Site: brandenburg
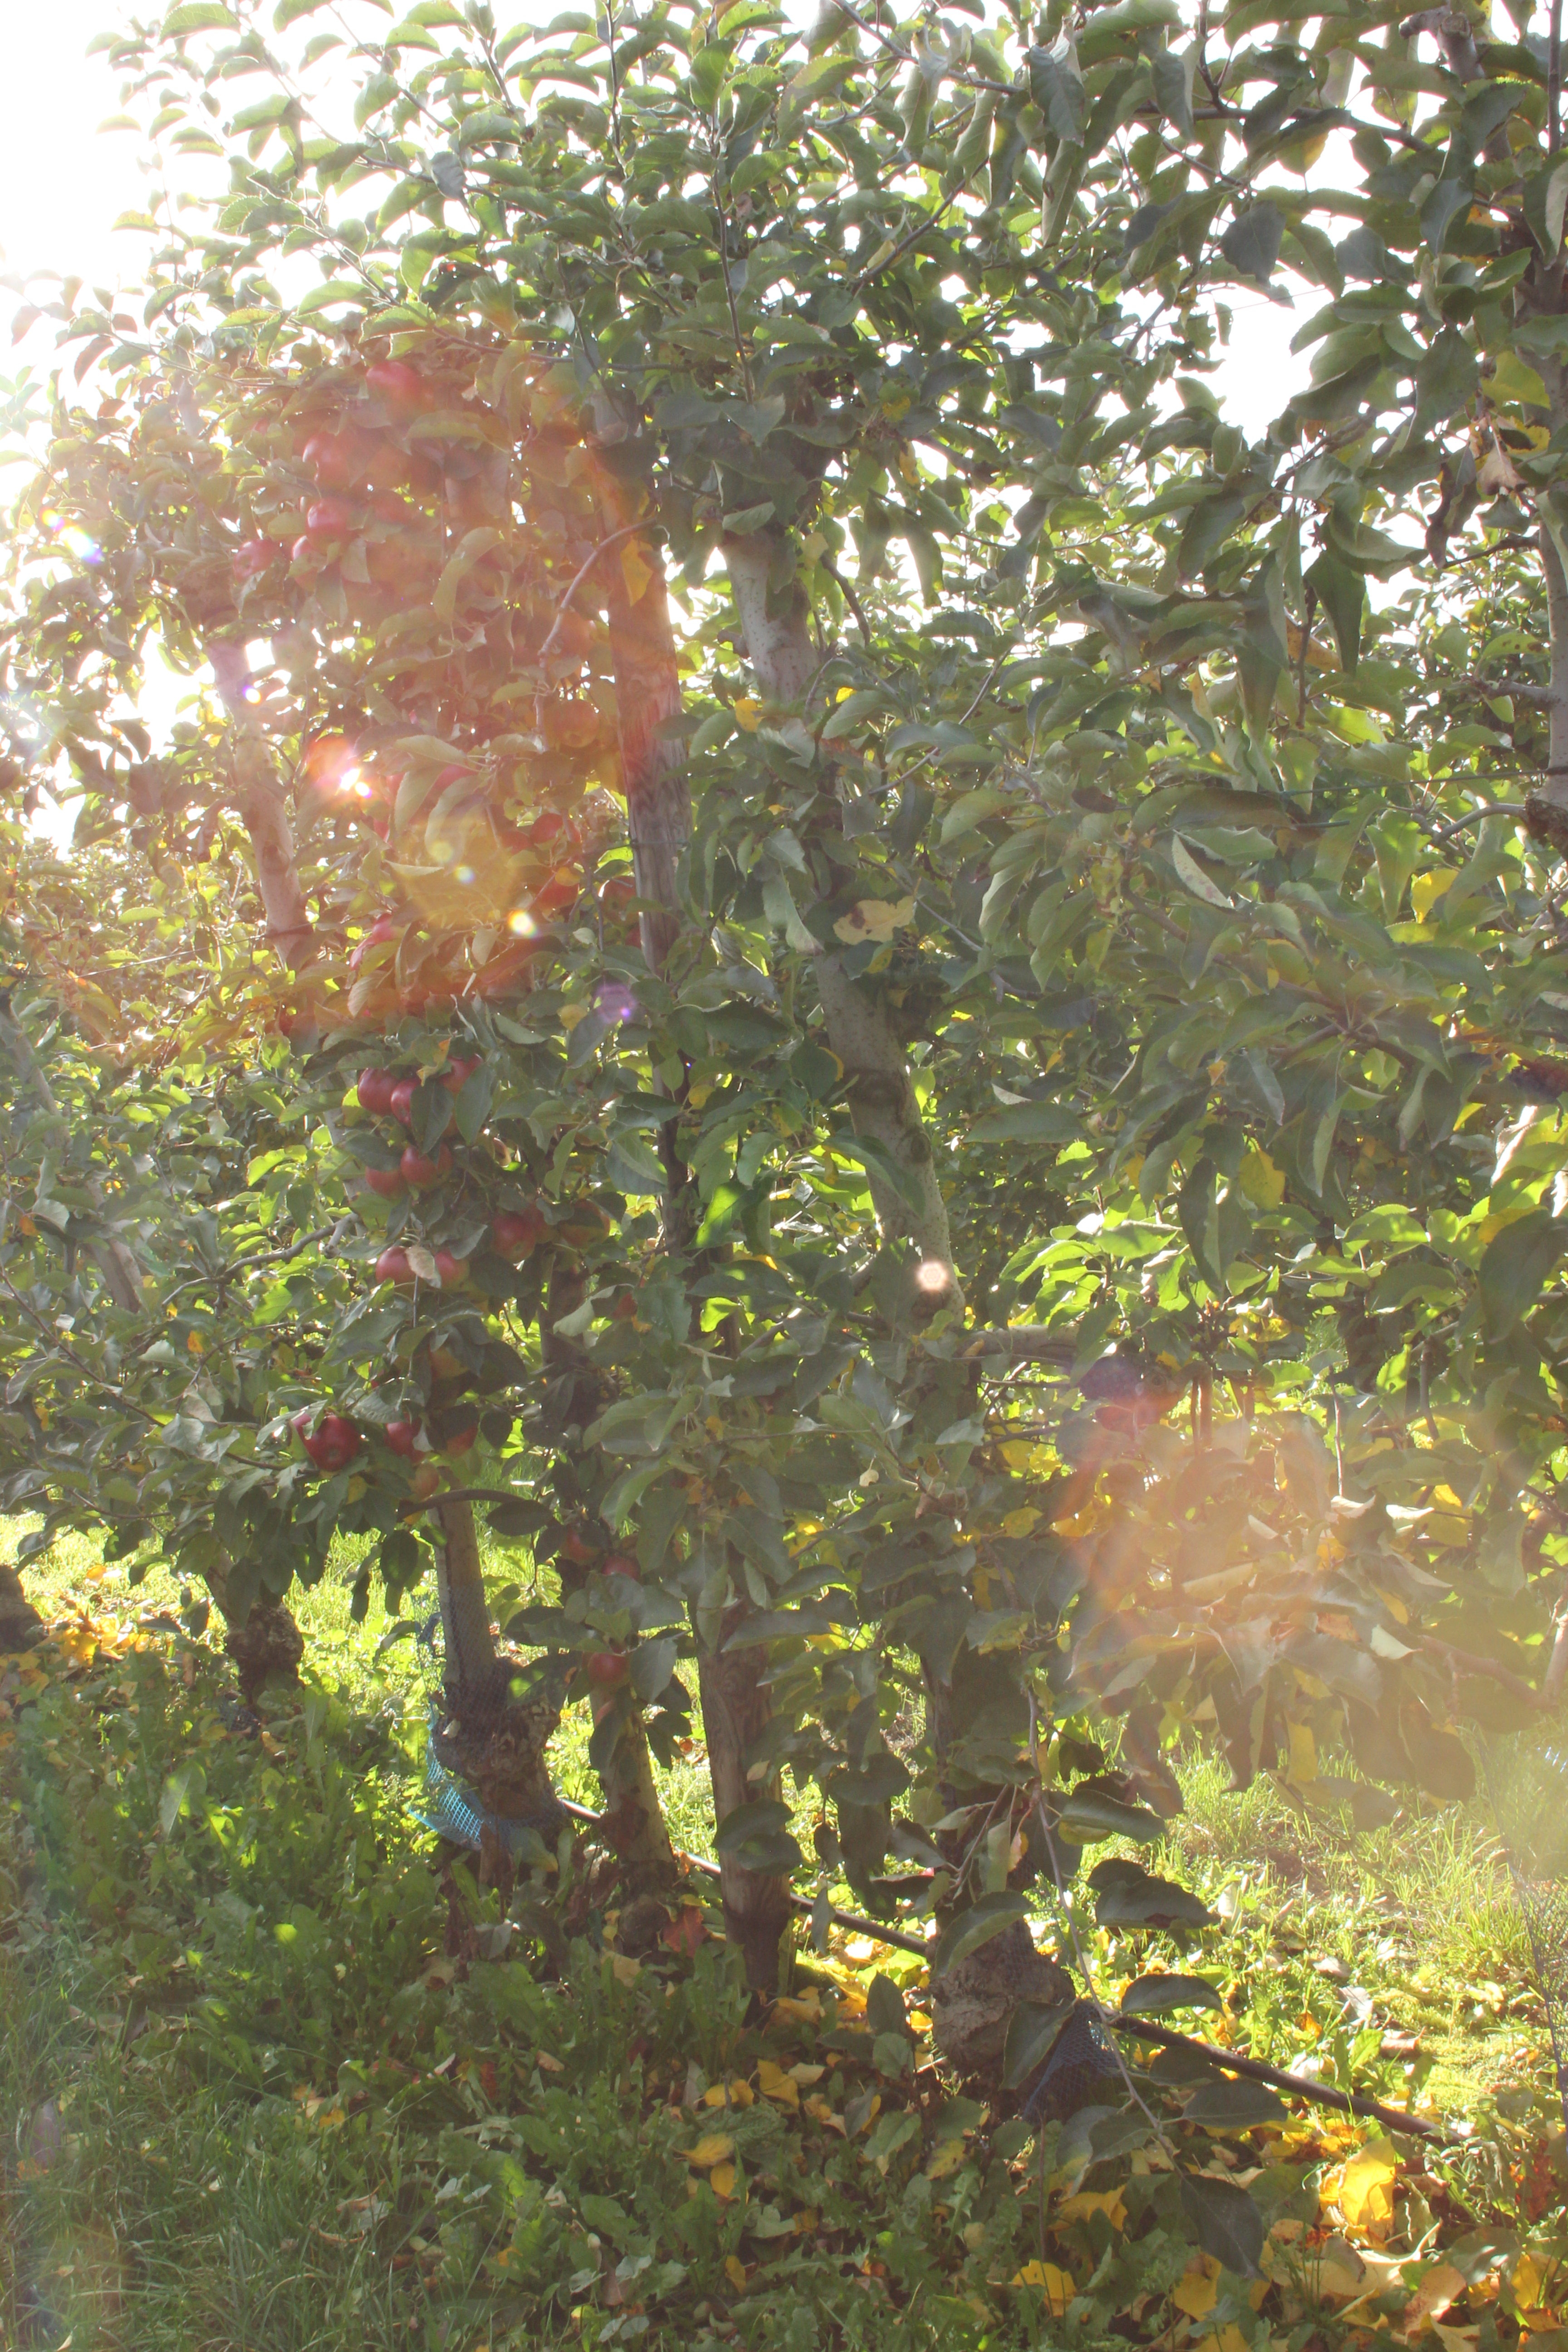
Growth stage (BBCH 91): Senescence, beginning of dormancy